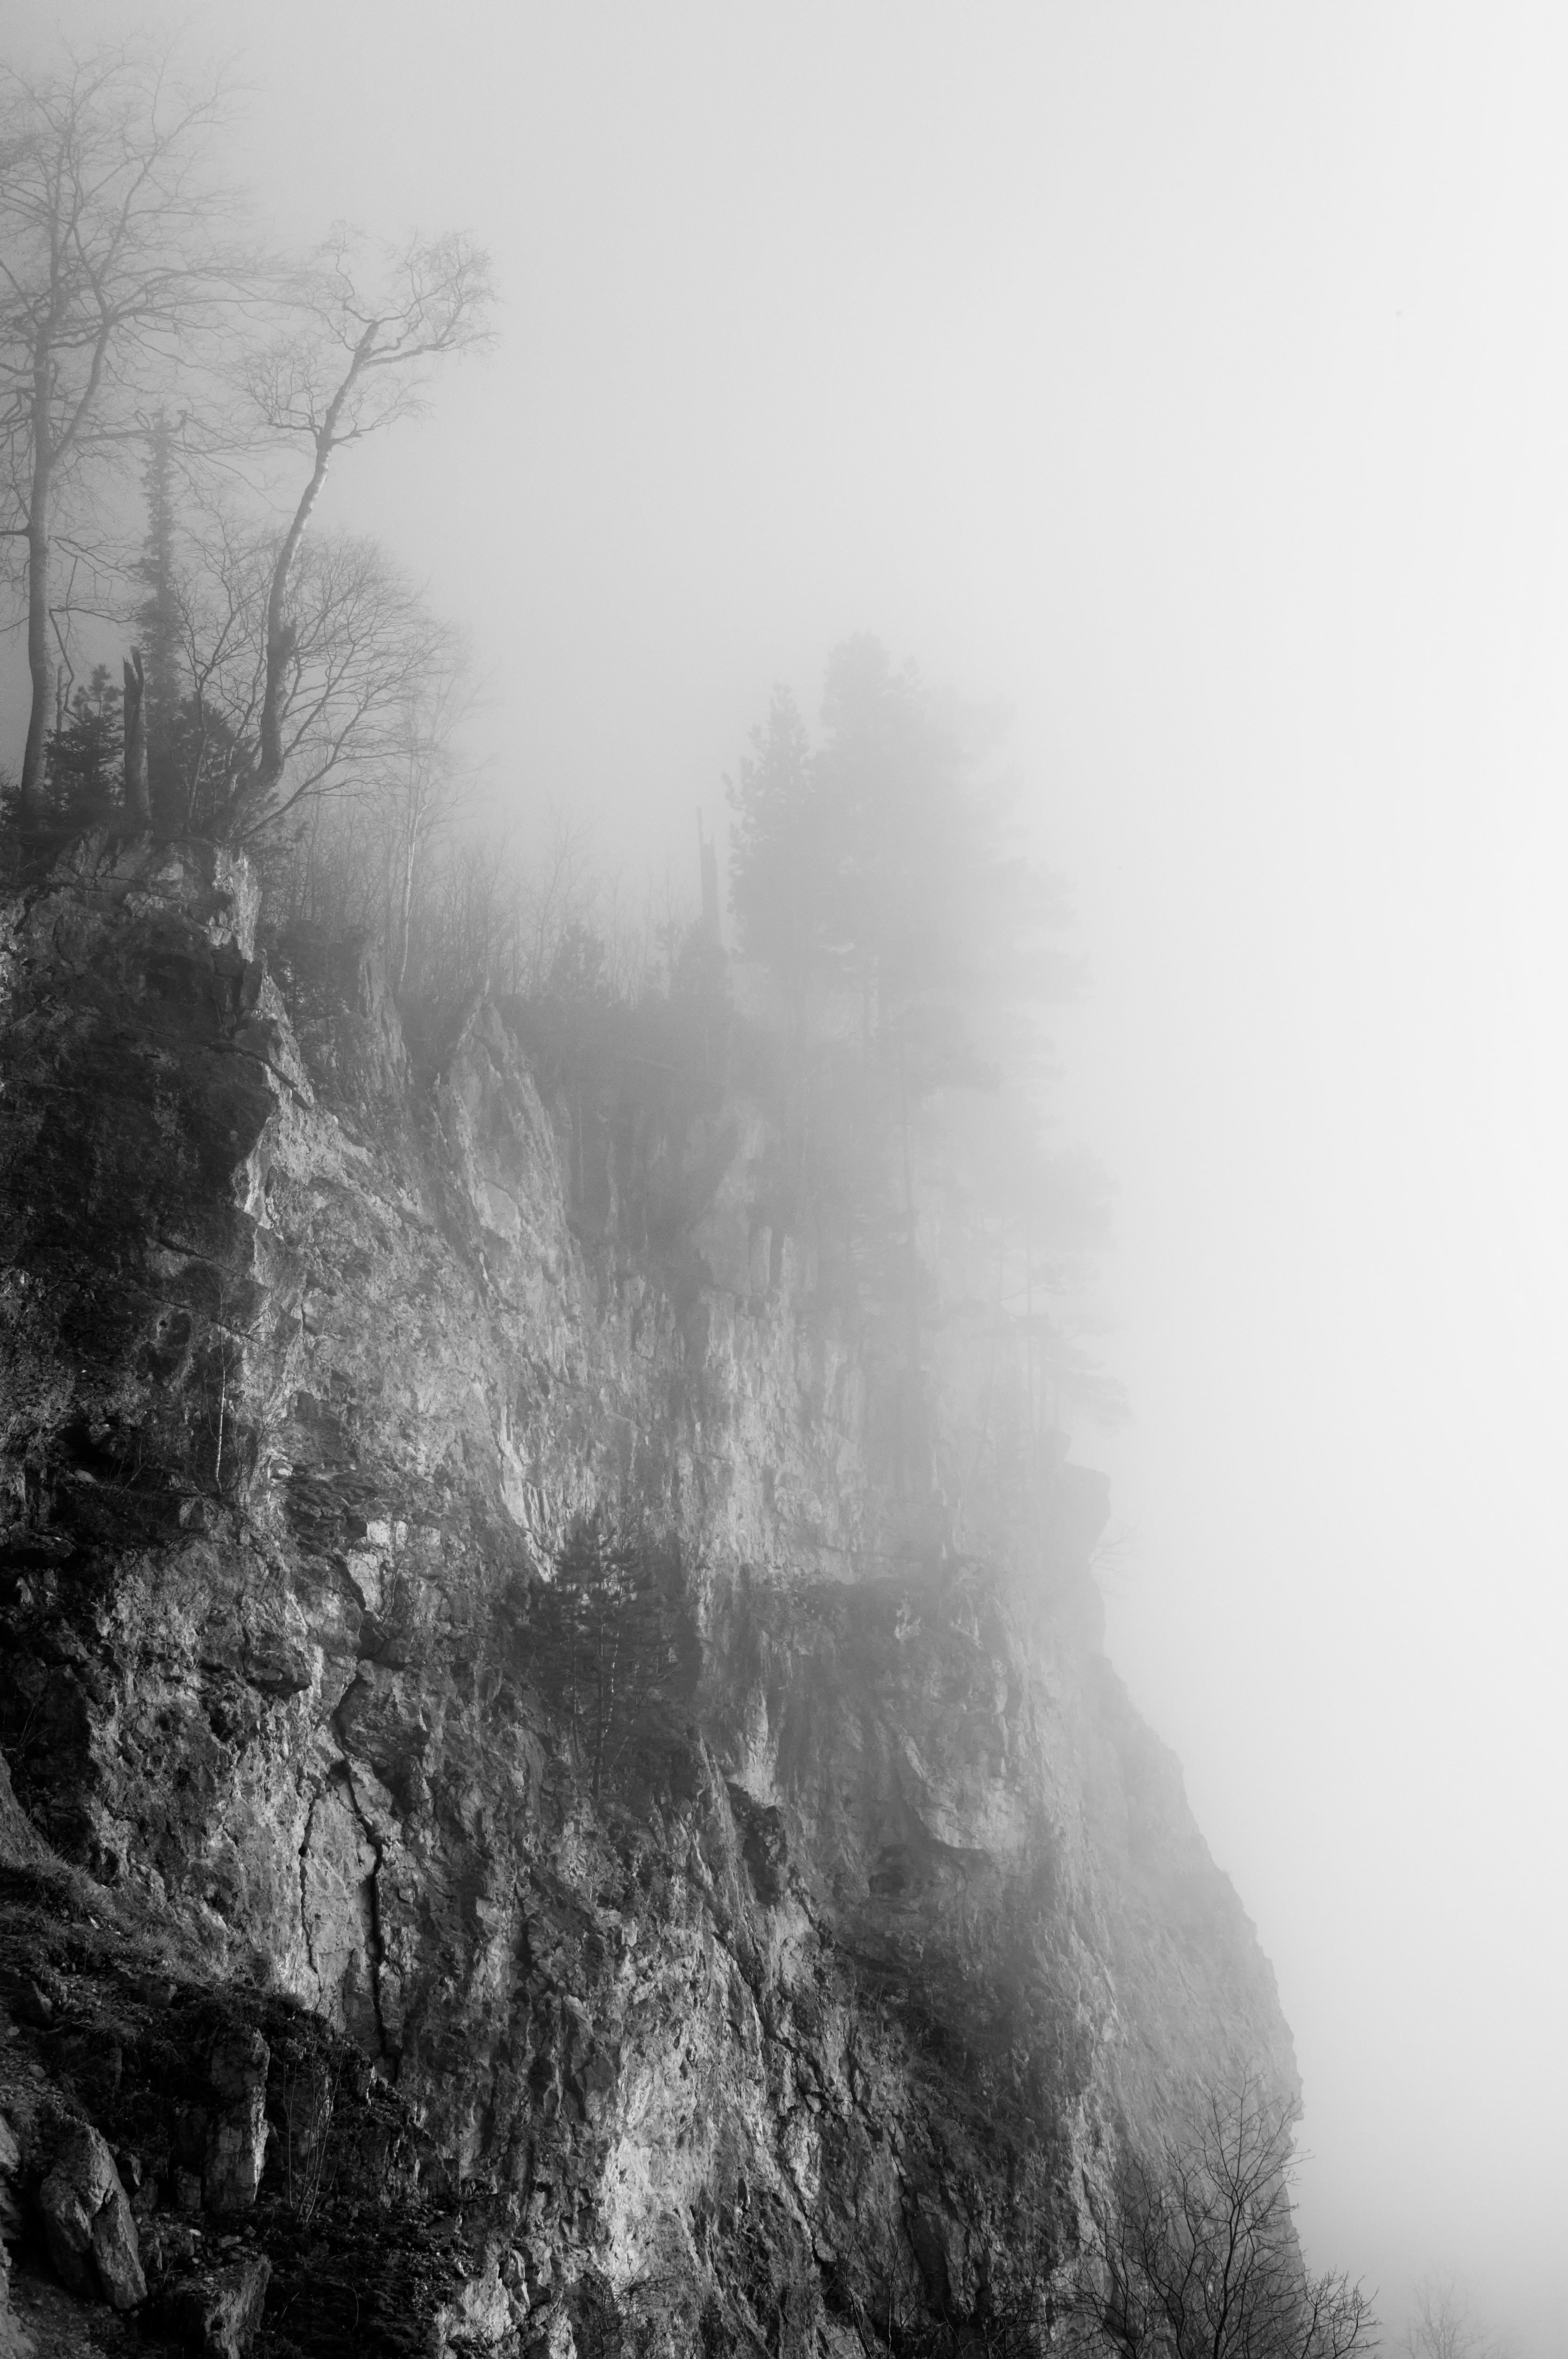
tree, forest, mountain, snow, winter, black and white, fog, mist, morning, atmosphere, weather, haze, darkness, monochrome, monochrome photography, atmospheric phenomenon